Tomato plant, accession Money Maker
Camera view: horizontal (90 deg, fisheye); turntable rotation: 0 degrees
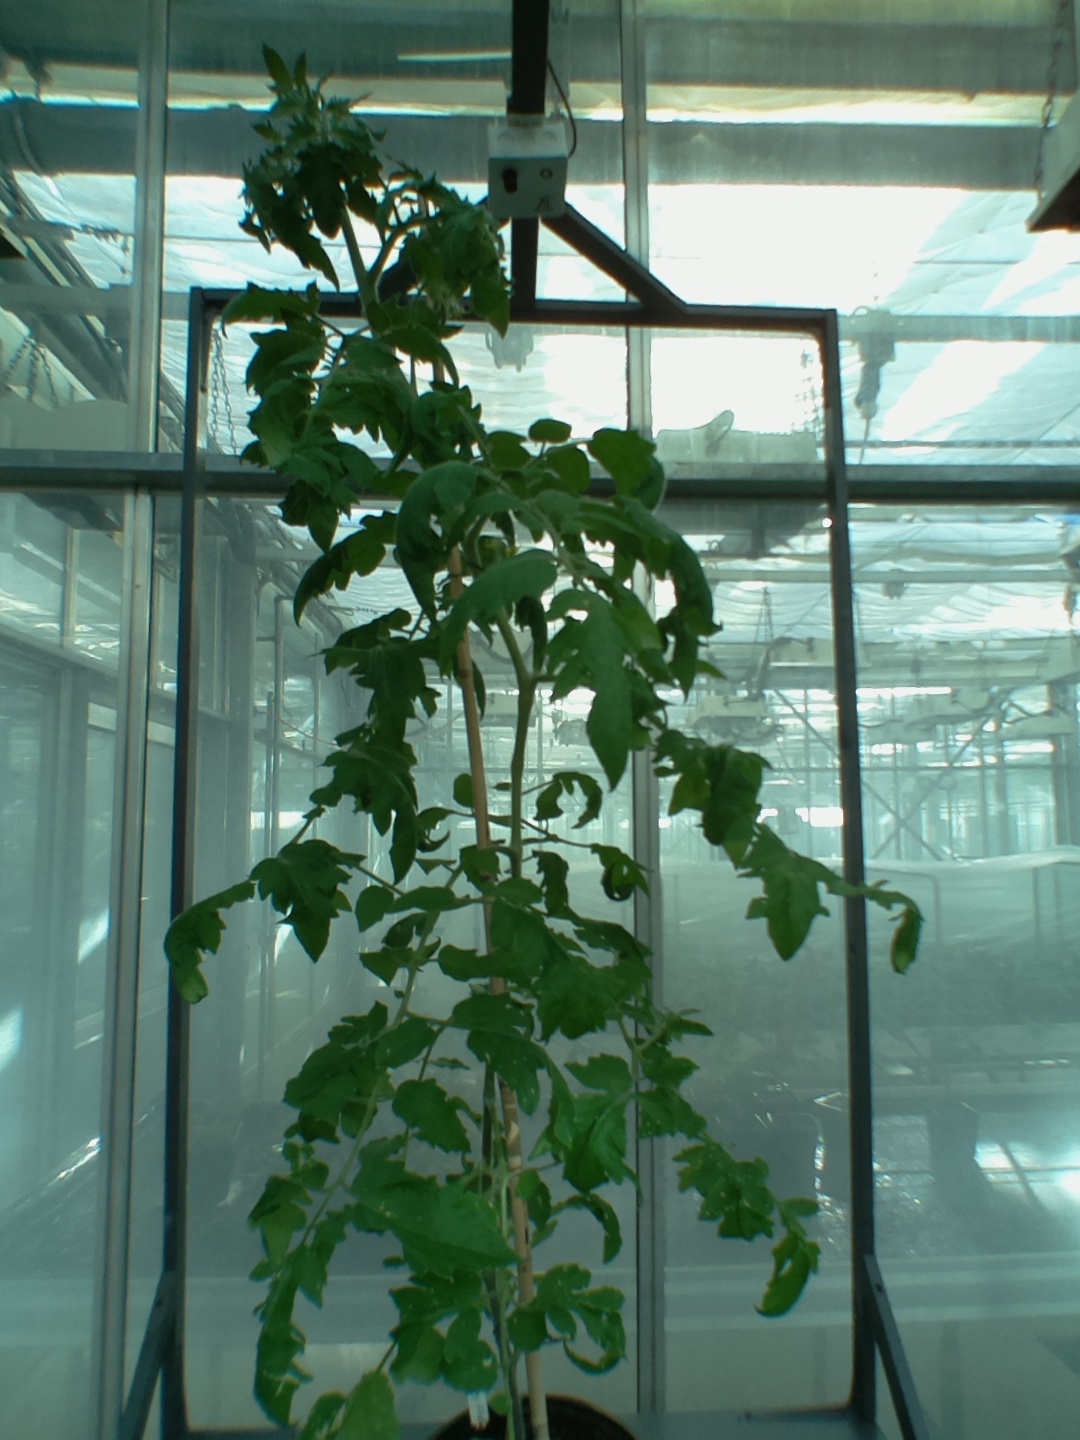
BBCH growth stage 62: 20%-30% of flowers open